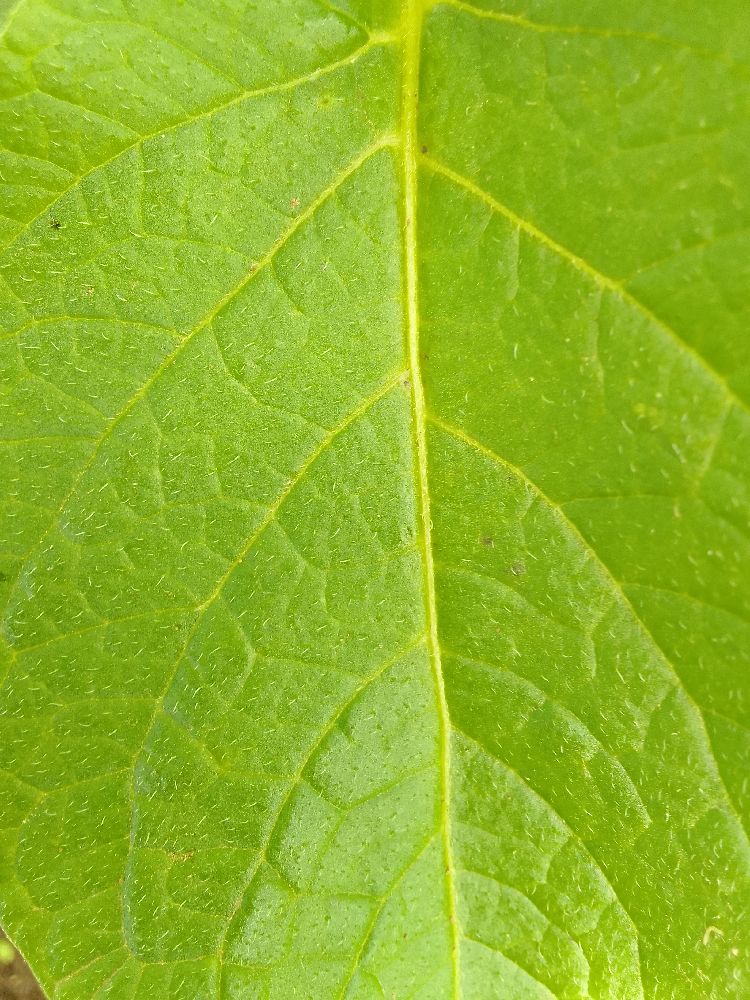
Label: Healthy